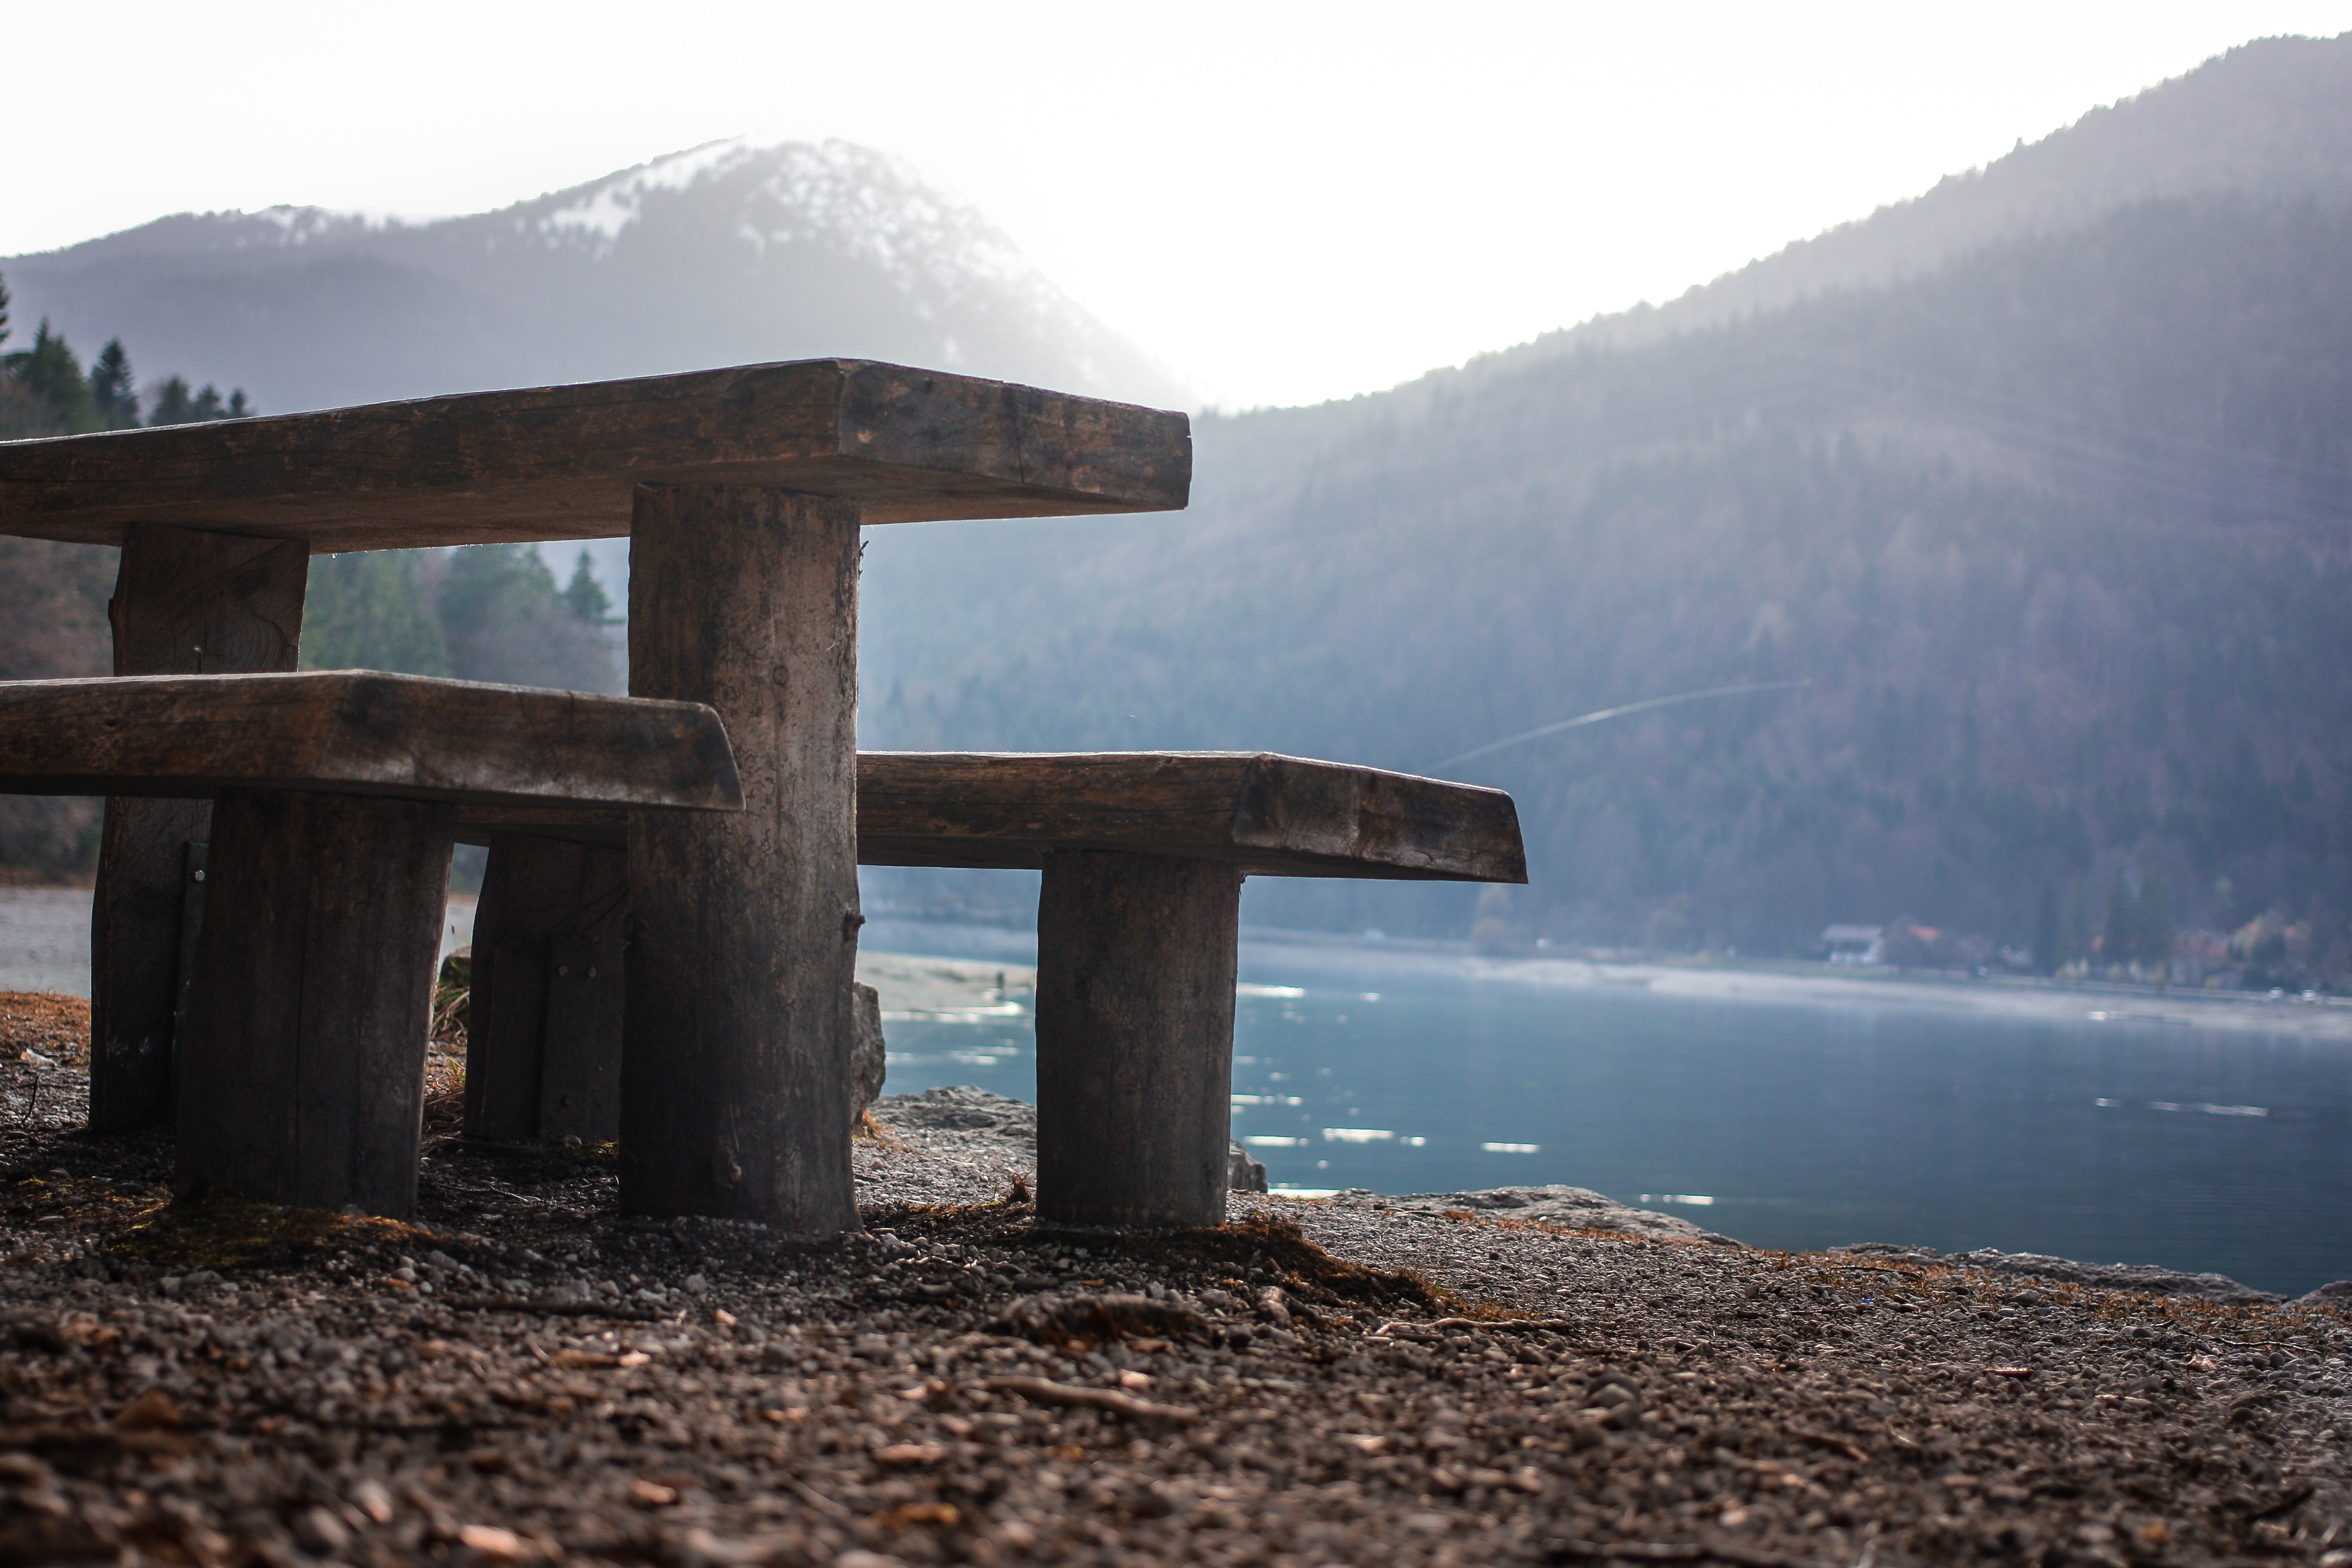
landscape, tree, water, nature, forest, mountain, cloud, sky, lake, holiday, blue, rest, wooden bench, bank, mountains, serenity, walchensee, recovery